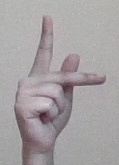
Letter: dha